2022 Birthday Honours

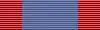
Royal Red Cross ribbon

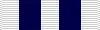
Queen's Police Medal ribbon

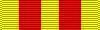
Queen's Fire Service Medal ribbon

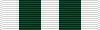
Queen's Ambulance Medal ribbon

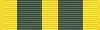
Queen's Volunteer Reserves Medal ribbon

The 2022 Queen's Birthday Honours for Australia were announced on 13 June 2022 by the Governor-General, David Hurley.